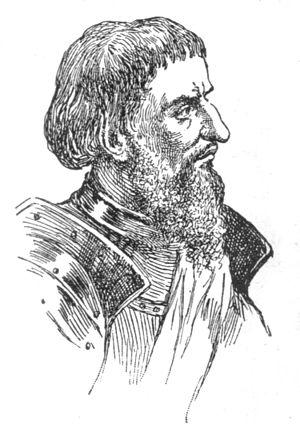
Jean II Le Meingre, surnommé Boucicaut